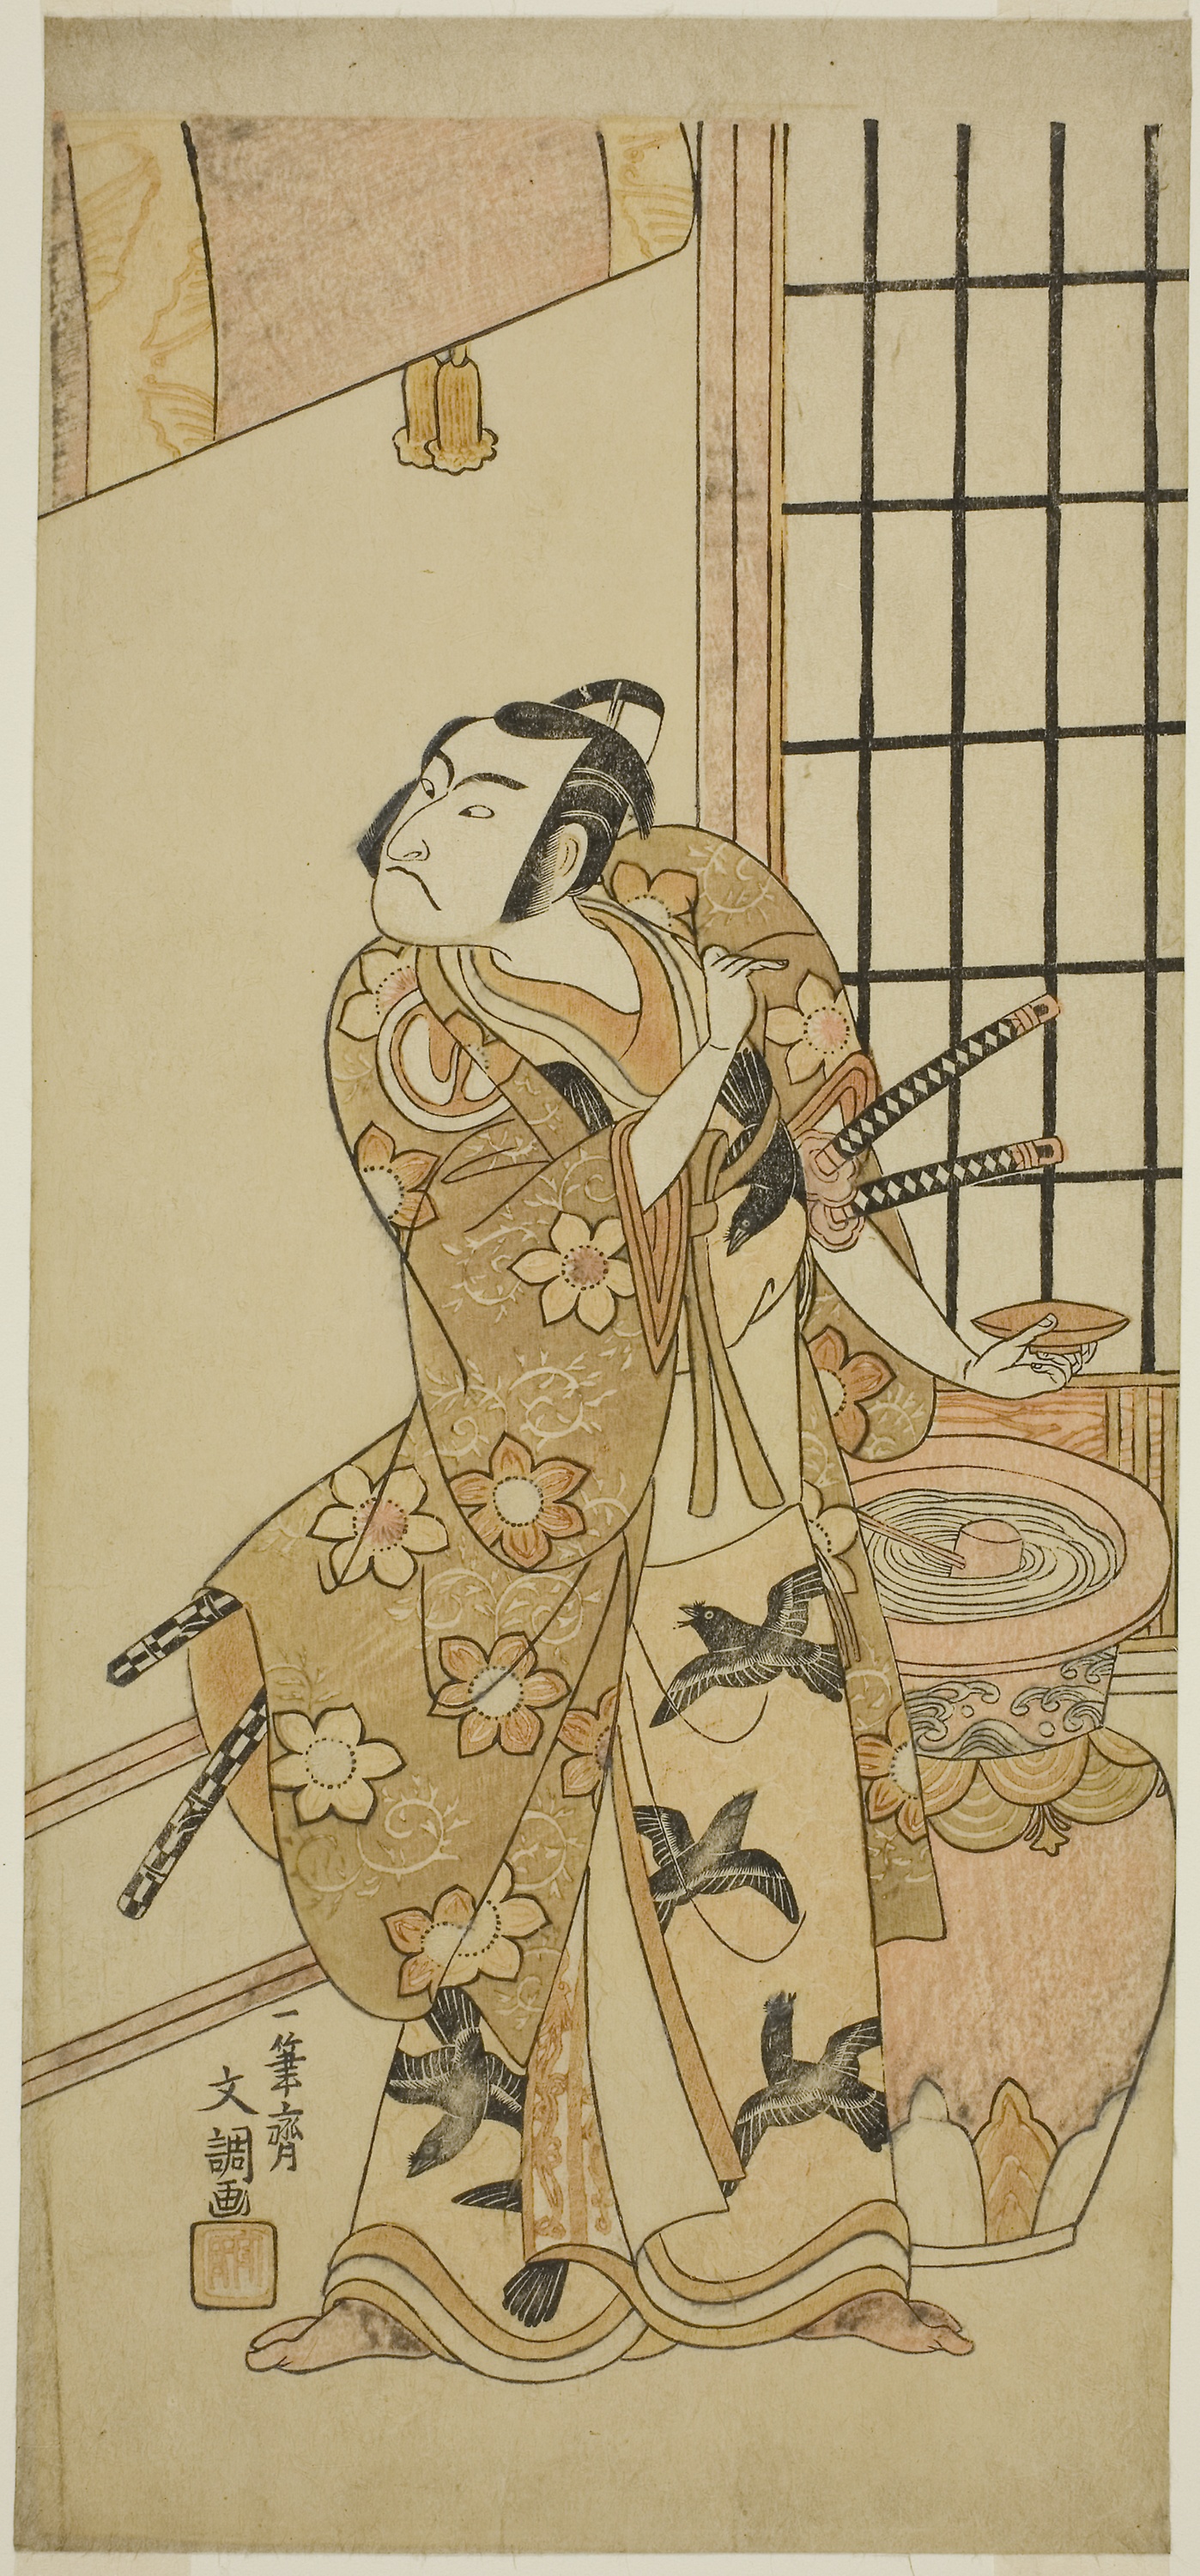
art, cartoon, fictional character, illustration, costume design, printmaking, fiction